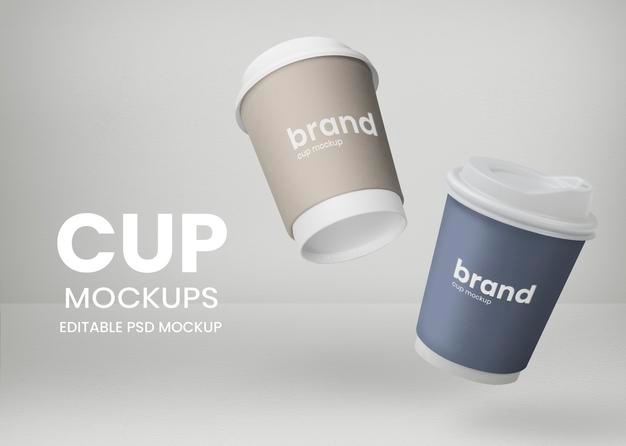
Label: paper